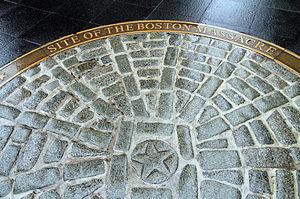
Le massacre de Boston, connu comme l'incident sur la rue King par les Britanniques, est un épisode de l'opposition entre les Treize colonies d'Amérique du Nord et la Grande-Bretagne pendant la seconde moitié du XVIIIᵉ siècle. Cet incident s'est produit le 5 mars 1770 durant lequel des soldats de l'armée britannique ont tué 5 civils et blessé 6 autres, le bilan faisant état de 7 morts. L'incident est aussitôt repris, aux fins de propagande, par les principaux Patriots, tels Paul Revere et Samuel Adams, afin d'alimenter la haine envers les autorités britanniques et accélérer le processus d'union indépendantiste.